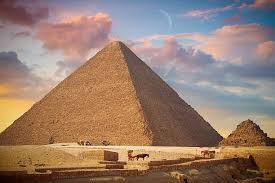
Landmark: Pyramids of Giza